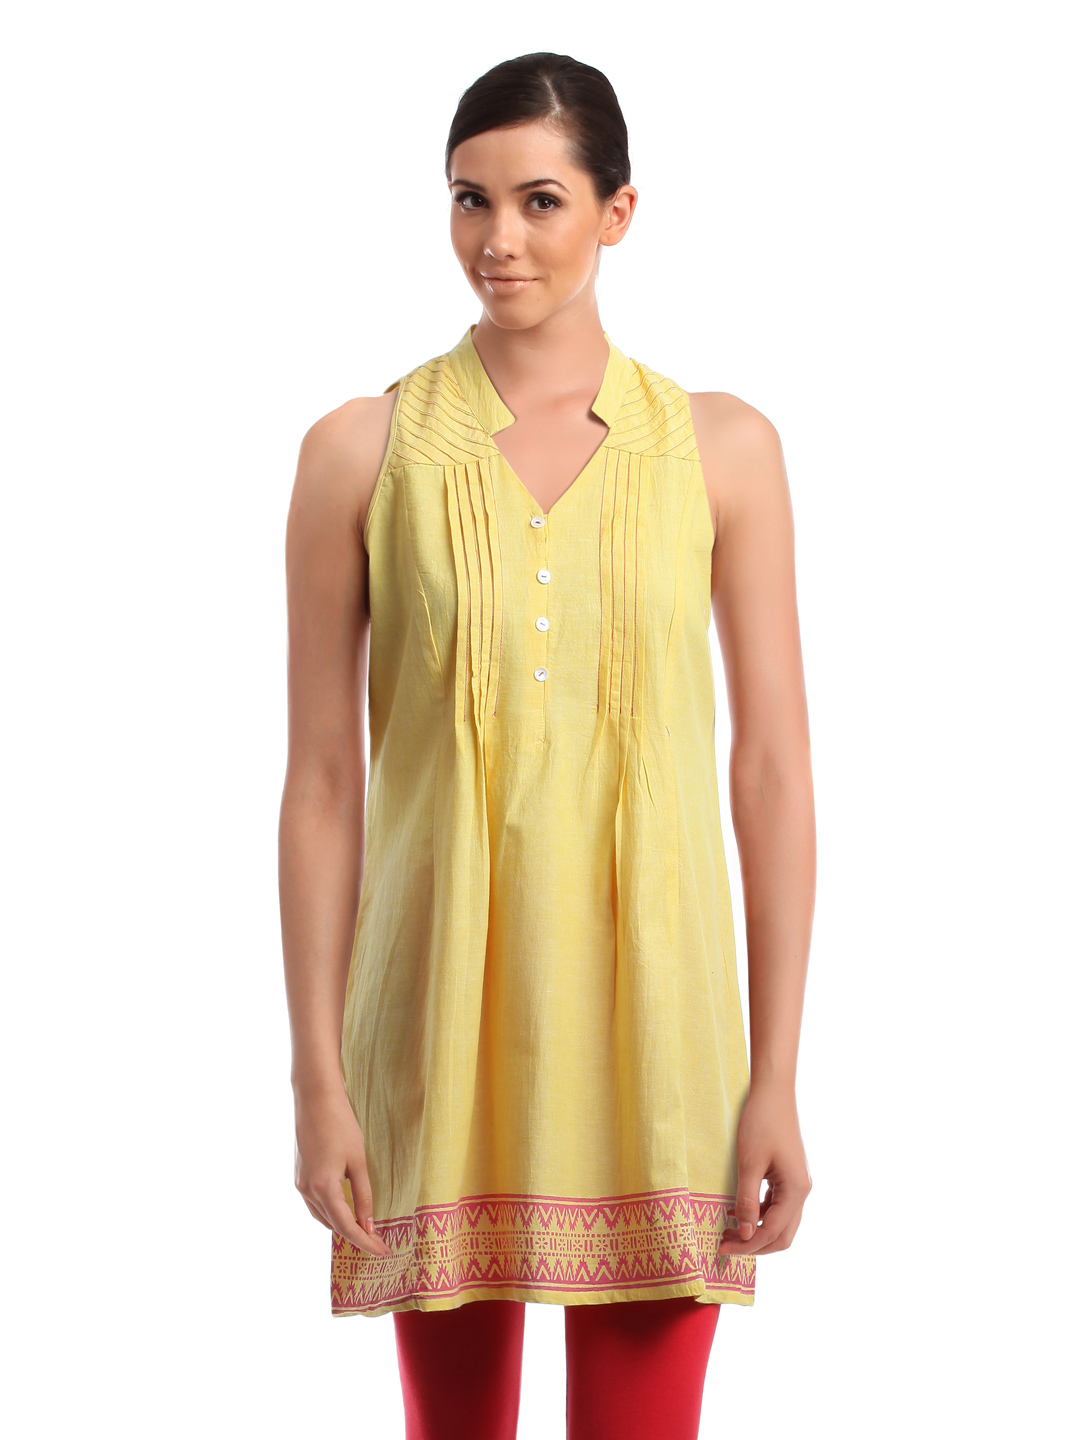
Global Desi Women Yellow Tunic
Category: Apparel / Topwear / Tunics
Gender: Women
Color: Yellow
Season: Summer 2012
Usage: Casual